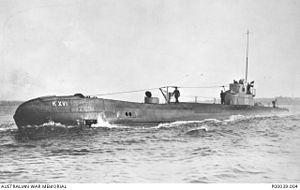
Le Sagiri était un destroyer de classe Fubuki en service dans la Marine impériale japonaise pendant la Seconde Guerre mondiale.
Le HNLMS K XVI ou Zr.Ms. K XVI est un sous-marin de la classe K XIV en service dans la Koninklijke Marine pendant la Seconde Guerre mondiale.